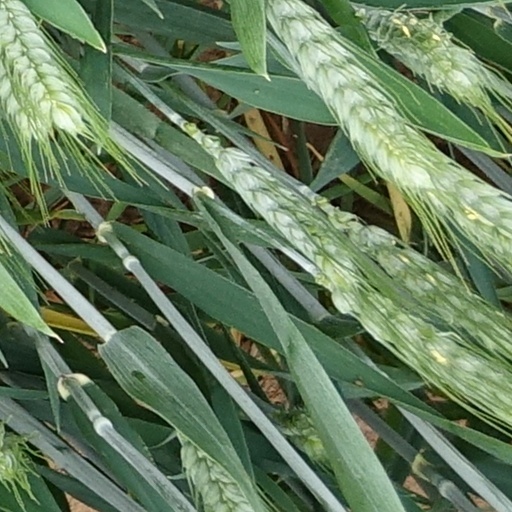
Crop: wheat